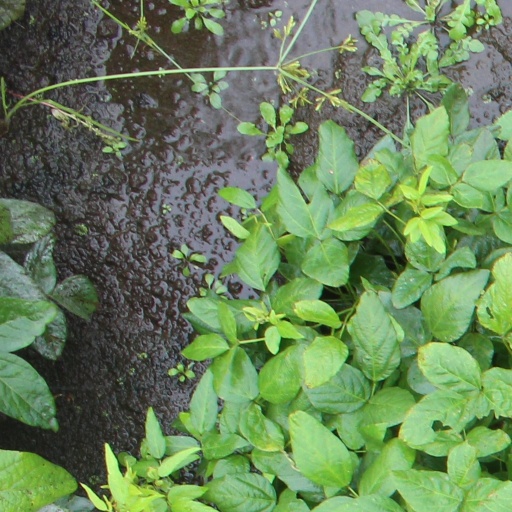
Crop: soybean